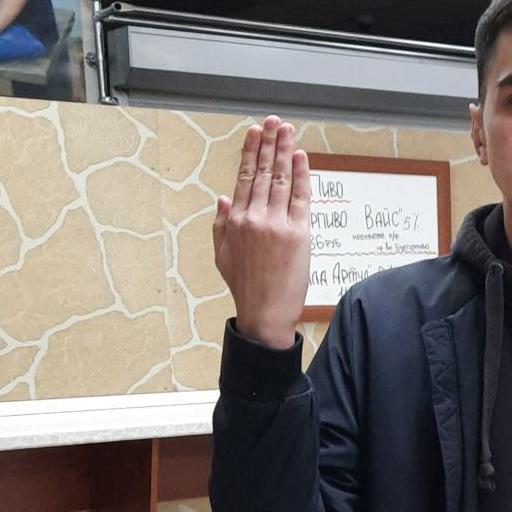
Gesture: stop_inverted